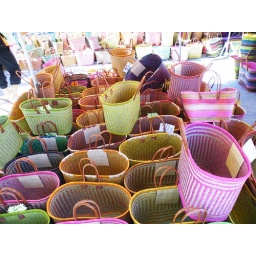
bags in the market